Fag Hag (novel)

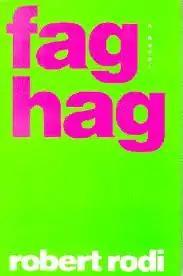
Fag Hag, a novel by Robert Rodi

Fag Hag is a novel by gay writer Robert Rodi published in 1992 by Dutton, New York. The title is a gay slang term referring to a woman who either associates mostly or exclusively with gay and bisexual men, or has gay and bisexual men as close friends.